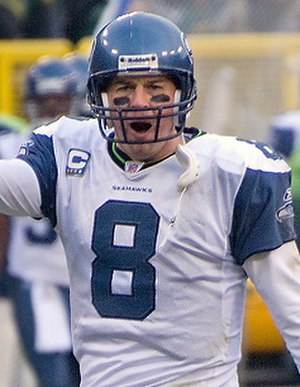
Matt Hasselbeck
"Matthew Michael ""Matt"" Hasselbeck er en amerikansk footballspiller, der spiller i NFL som quarterback for Indianapolis Colts. Han kom ind i ligaen i 1998, draftet af Green Bay Packers, og har desuden spillet for Seattle Seahawks og Tennessee Titans.